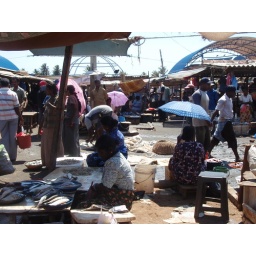
The fish market in Negombo (Sri Lanka)